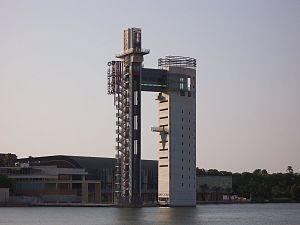
L’Exposition universelle de 1992 ou Expo '92, officiellement Exposition universelle de Séville 1992 s'est tenue du 20 avril au 12 octobre 1992 à Séville, en Espagne, sur l'île de La Cartuja. L'Exposition avait pour thème « L'Ère des Découvertes » et célébrait les 500 ans de la découverte de l'Amérique.